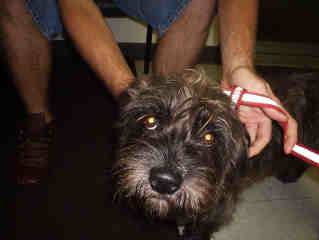
Label: dog